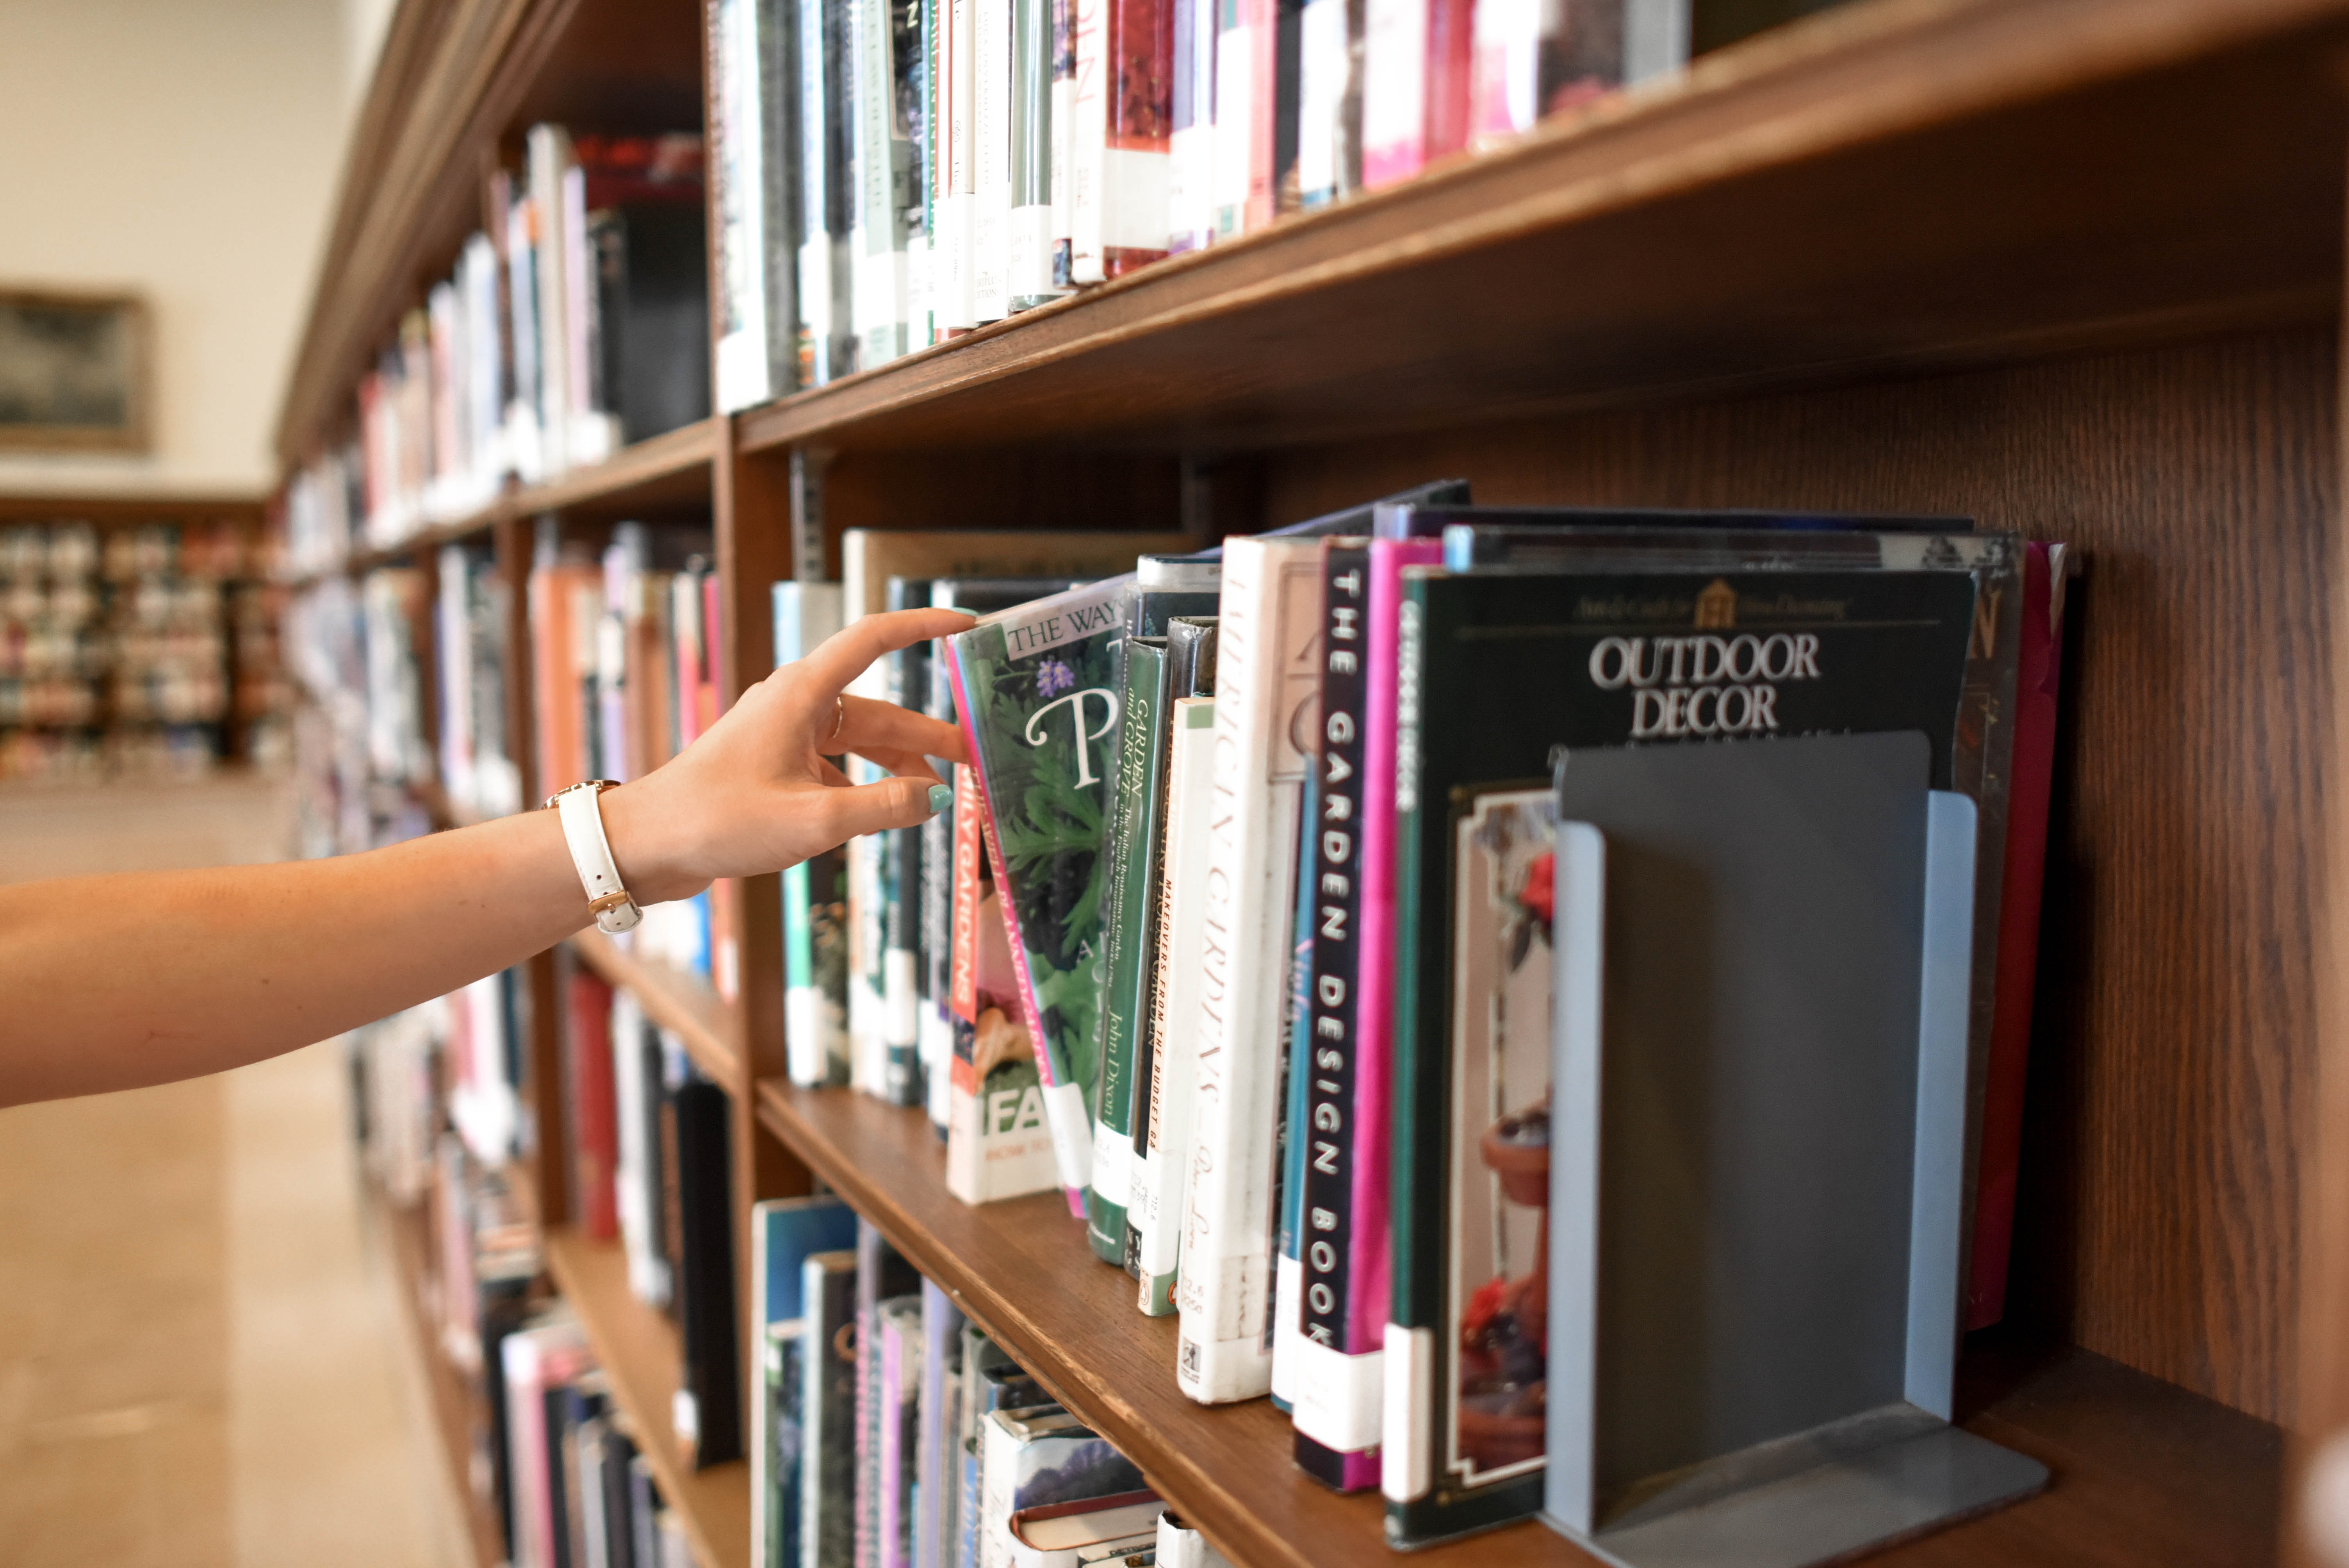
shelving, library, bookcase, public library, shelf, furniture, book